Sir Hugh O'Donnell

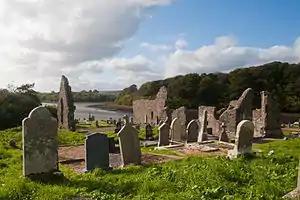
Donegal Abbey, O'Donnell's burial place

According to Philip O'Sullivan Beare, "[O'Donnell], after the manner of Irish Chiefs, devoted the seven years which he lived after this, to prayer and meditation on holy things". He spent his final years living in retirement among the Franciscans at Donegal Abbey and doing penance for his sins.